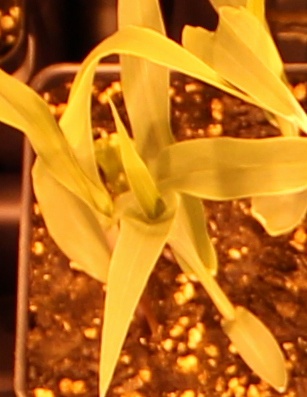
Label: Corn